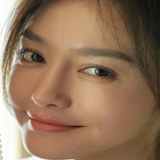
diễn viên Tần Lam